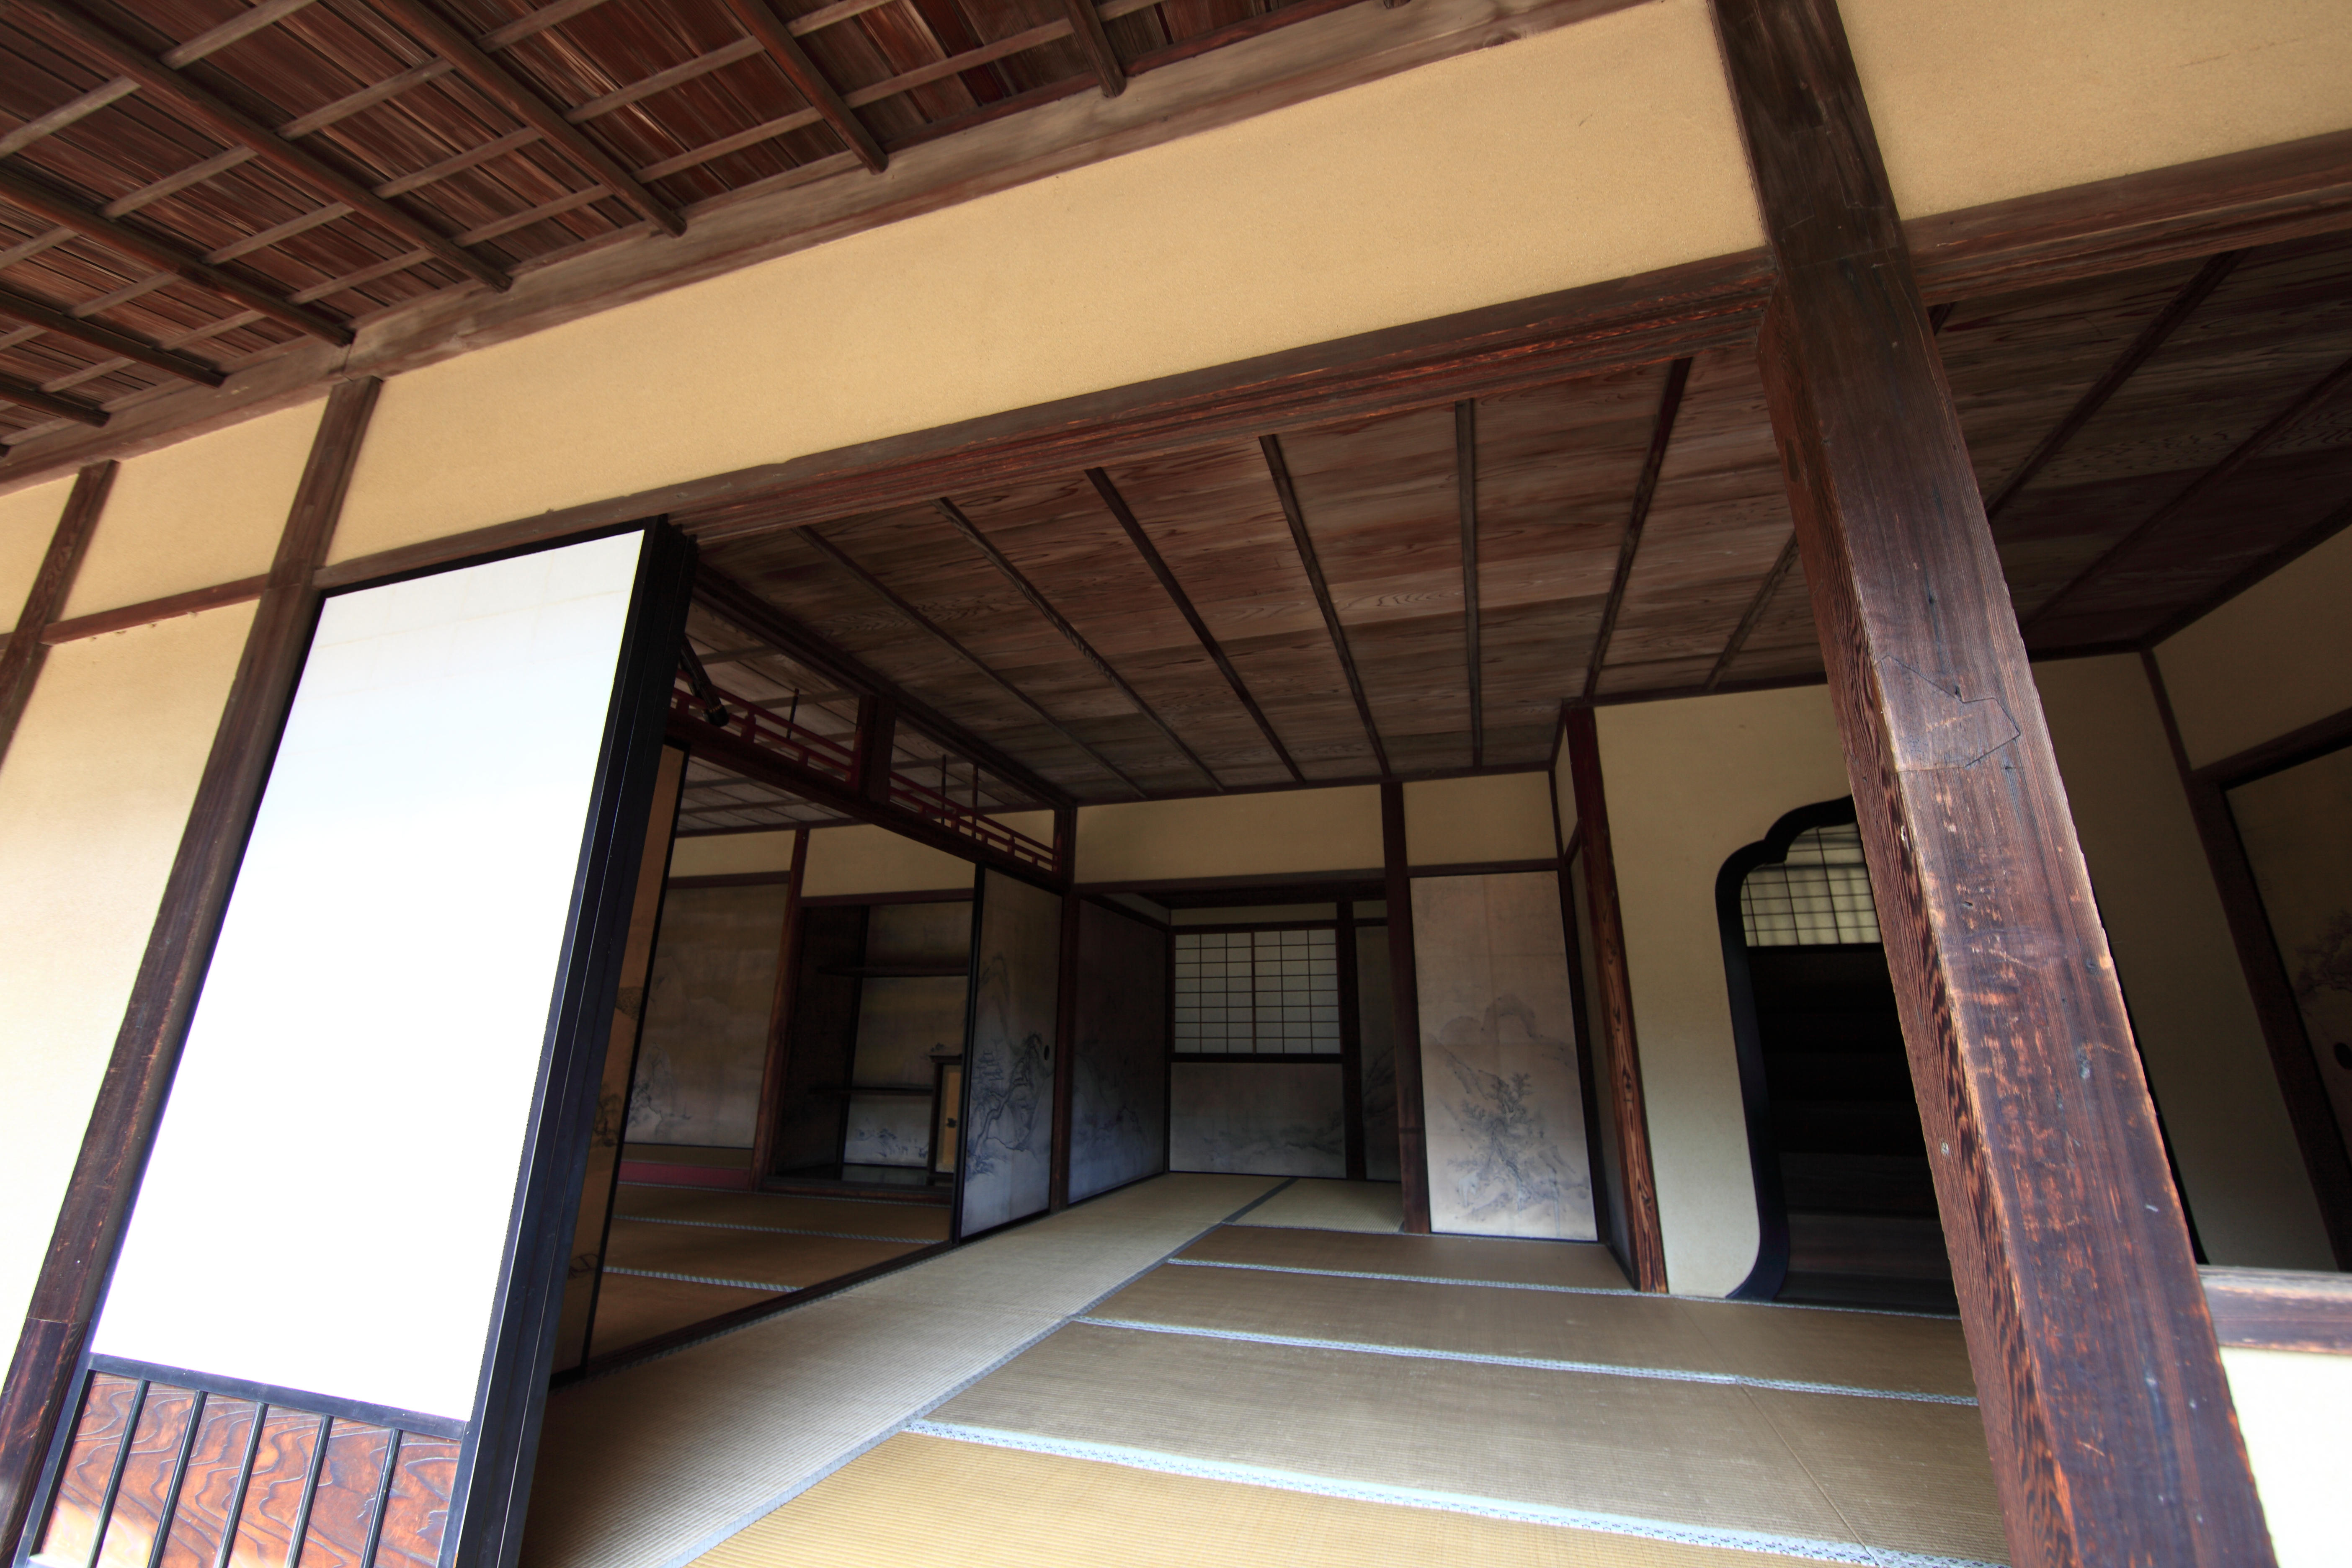
architecture, wood, house, floor, interior, window, home, ceiling, high, ancient, facade, residence, property, professional, room, interior design, cool image, design, japanese, 5d, style, hires, estate, markii, traditional, hi, res, resolution, daylighting, outdoor structure